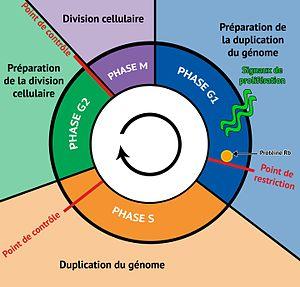
Schéma récapitulatif des principales phases du cycle cellulaire
Le cycle cellulaire est l'ensemble des étapes qui constituent et délimitent la vie d'une cellule. Ce cycle est composé de plusieurs phases de croissance dans lesquelles la cellule grossit et duplique son matériel génétique et d'une phase où celle-ci se divise pour donner naissance à deux cellules filles identiques. Les cellules filles reproduiront ce cycle, et ainsi de suite.